Hanna Green

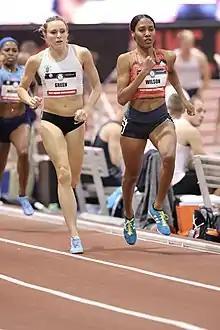
Green (left) in 2018

Hanna Green (born October 16, 1994) is an American track and field athlete, known for middle-distance races, primarily 800 meters.